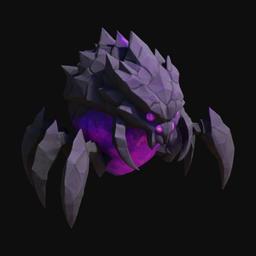
미적 점수 (1~10점): 9